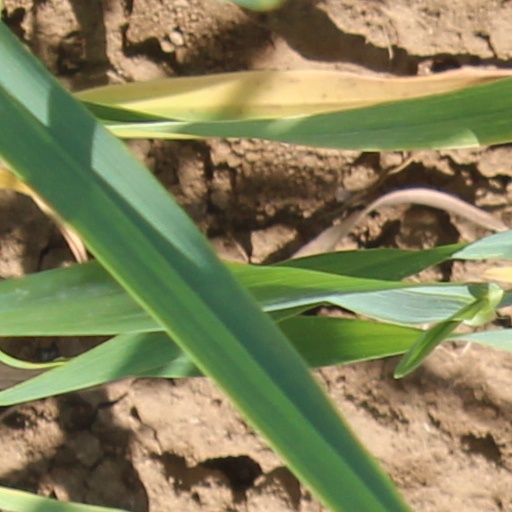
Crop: wheat